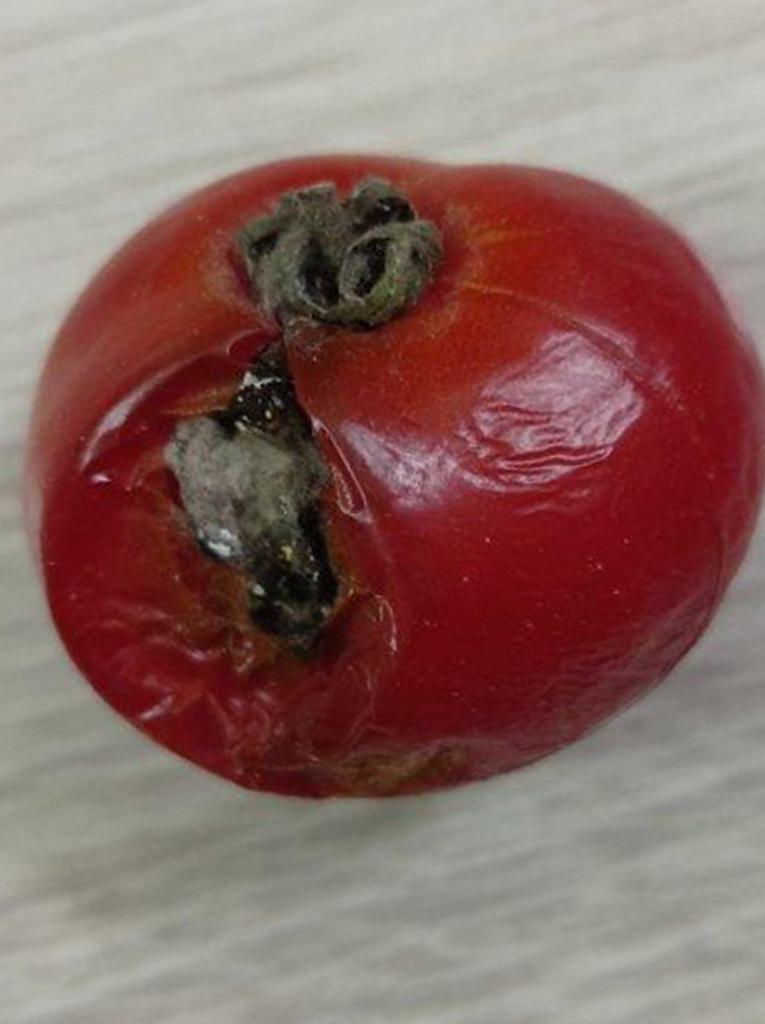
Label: Rotten